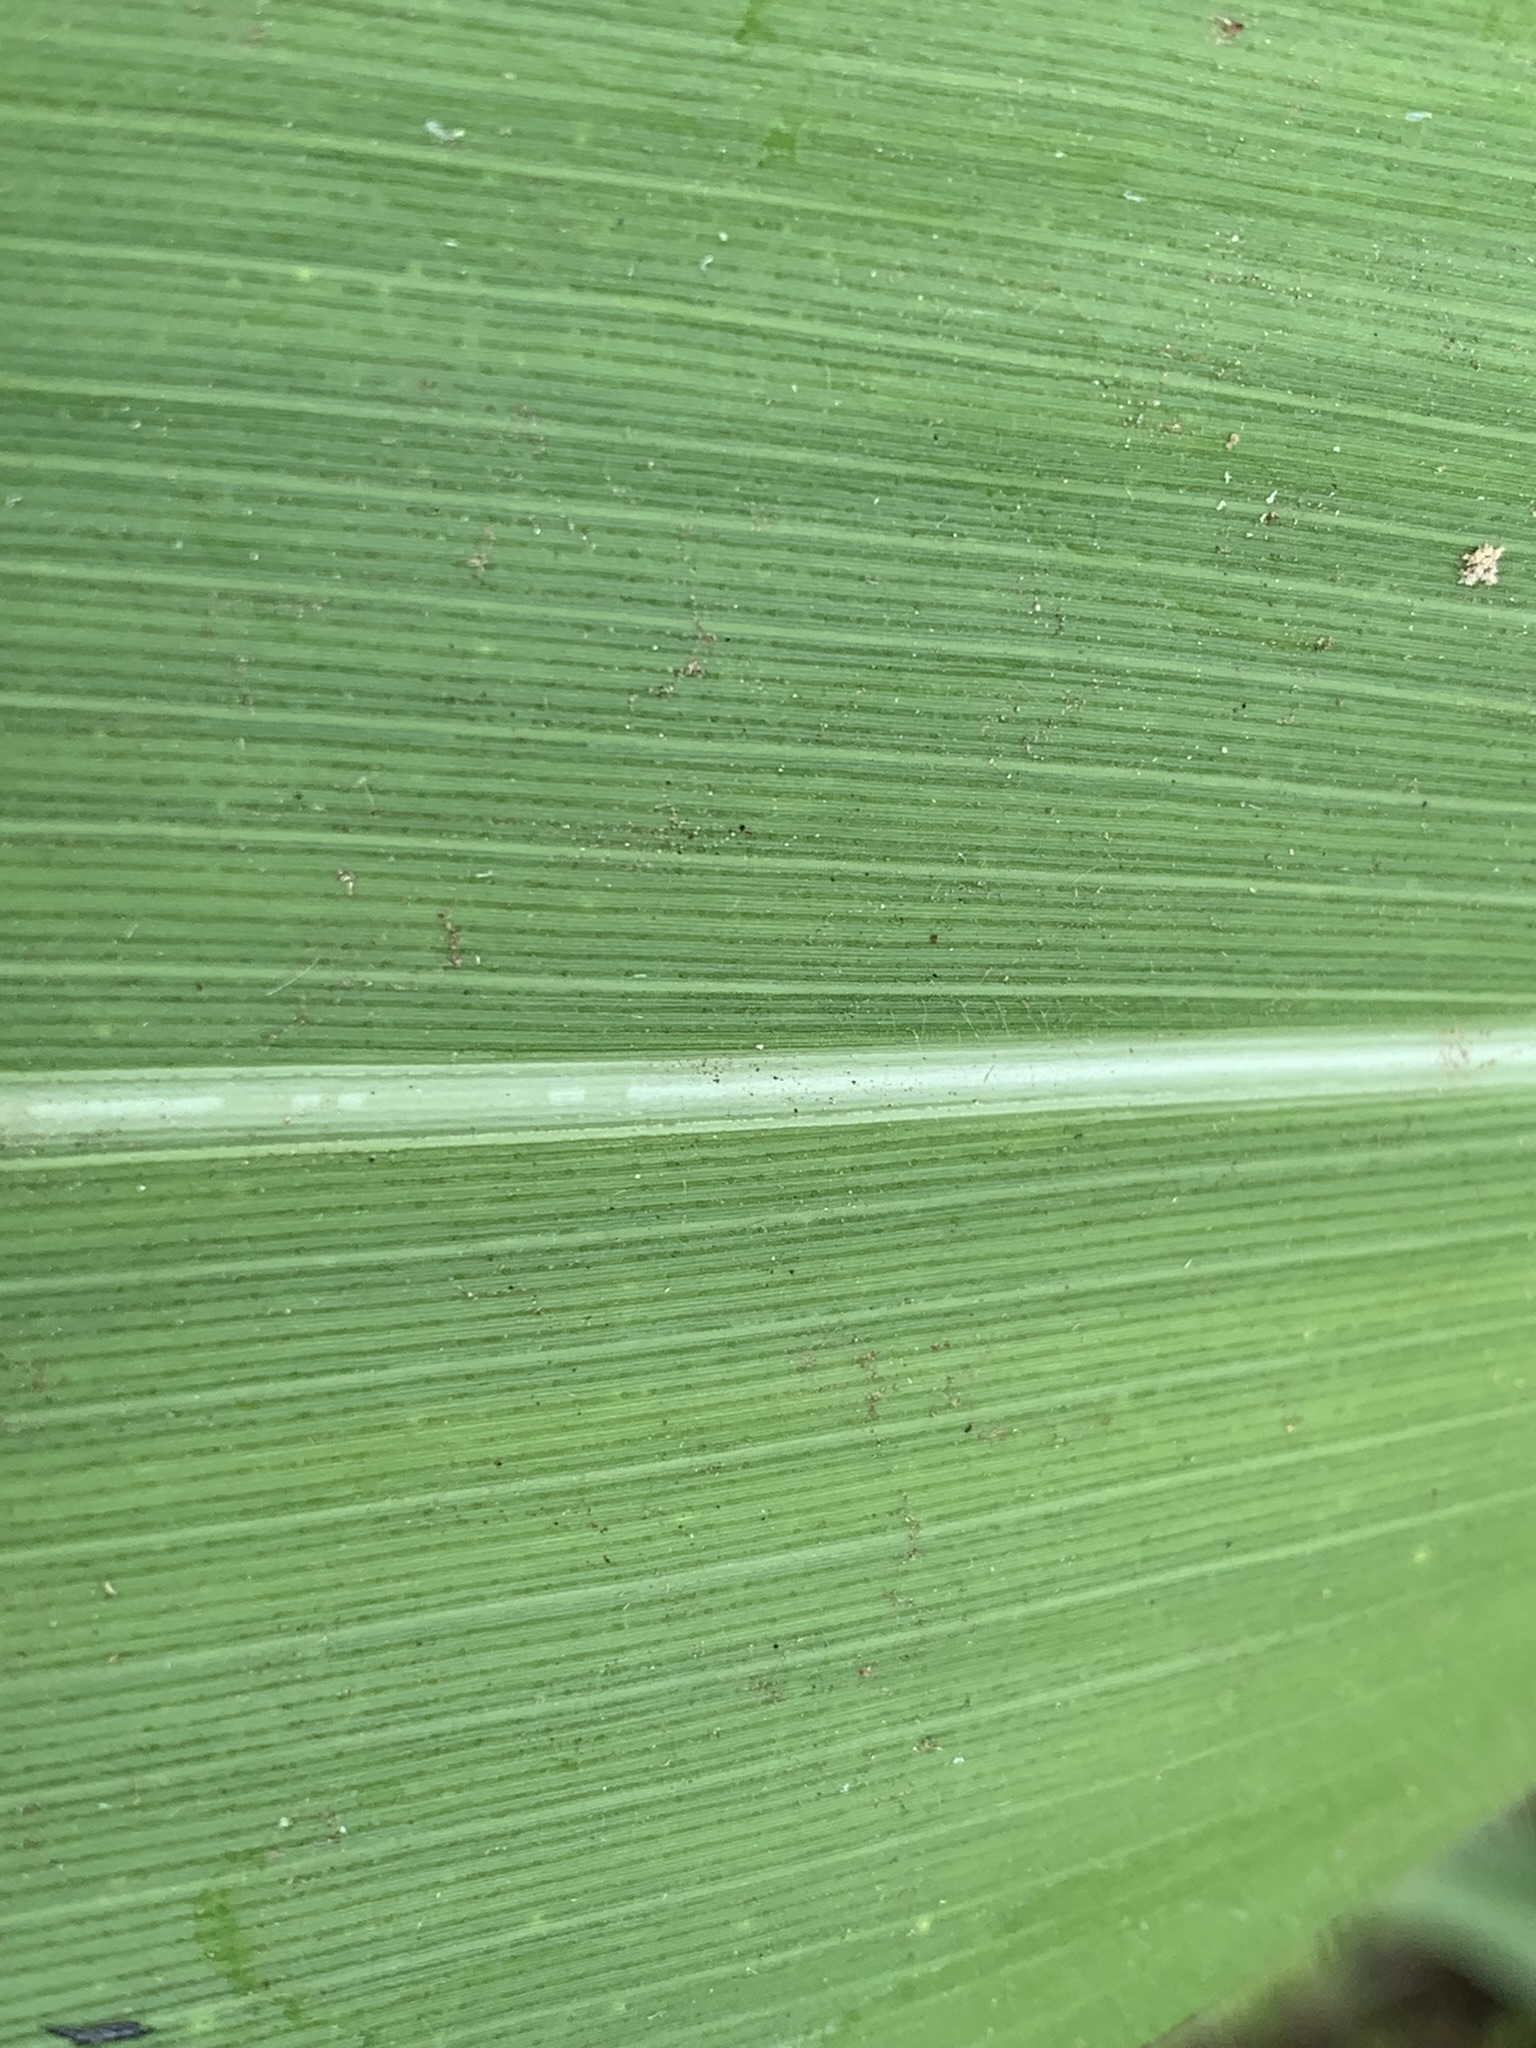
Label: Healthy